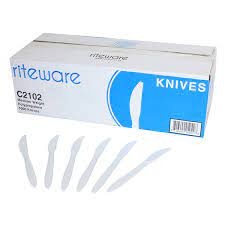
RITEWARE WHITE PLASTIC KNIVES 1000EA
Brand: Mia Food
Category: Business & Industrial > Food Service > Disposable Tableware > Disposable Cutlery > Disposable Knives